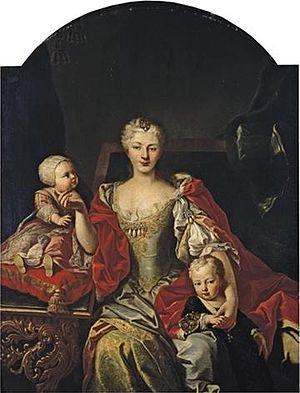
Polyxène de Hesse-Rheinfels-Rotenbourg, née le 21 septembre 1706 à Langenschwalbach et morte le 13 janvier 1735 à Turin fut reine de Sardaigne, par son mariage avec le roi Charles-Emmanuel III de Sardaigne.